Blood–brain barrier

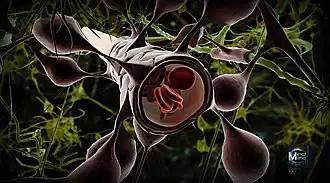
Astrocytes surrounding capillaries in the brain

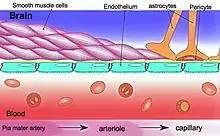
Sketch showing constitution of blood vessels inside the brain

The BBB results from the selectivity of the tight junctions between the endothelial cells of brain capillaries, restricting the passage of solutes. At the interface between blood and the brain, endothelial cells are adjoined continuously by these tight junctions, which are composed of smaller subunits of transmembrane proteins, such as occludin, claudins (such as Claudin-5), junctional adhesion molecule (such as JAM-A). Each of these tight junction proteins is stabilized to the endothelial cell membrane by another protein complex that includes scaffolding proteins such as tight junction protein 1 (ZO1) and associated proteins.